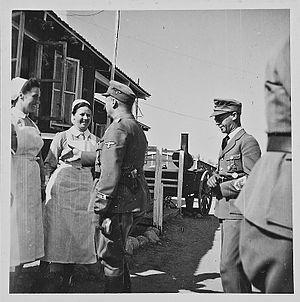
Frontsøster / Rekruttering fra lande udenfor Tyskland
Frontsøstre i Lappland i Finland og Reichskommissar Josef Terboven sommeren 1942.